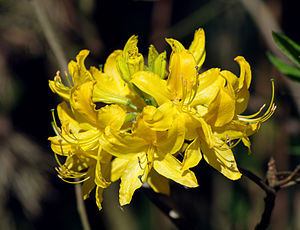
Guldazalea
Guldazalea er en løvfældende busk med en åben vækst. Guldazalea er hjemmehørende på bjergenge i f.eks. Karpaterne.